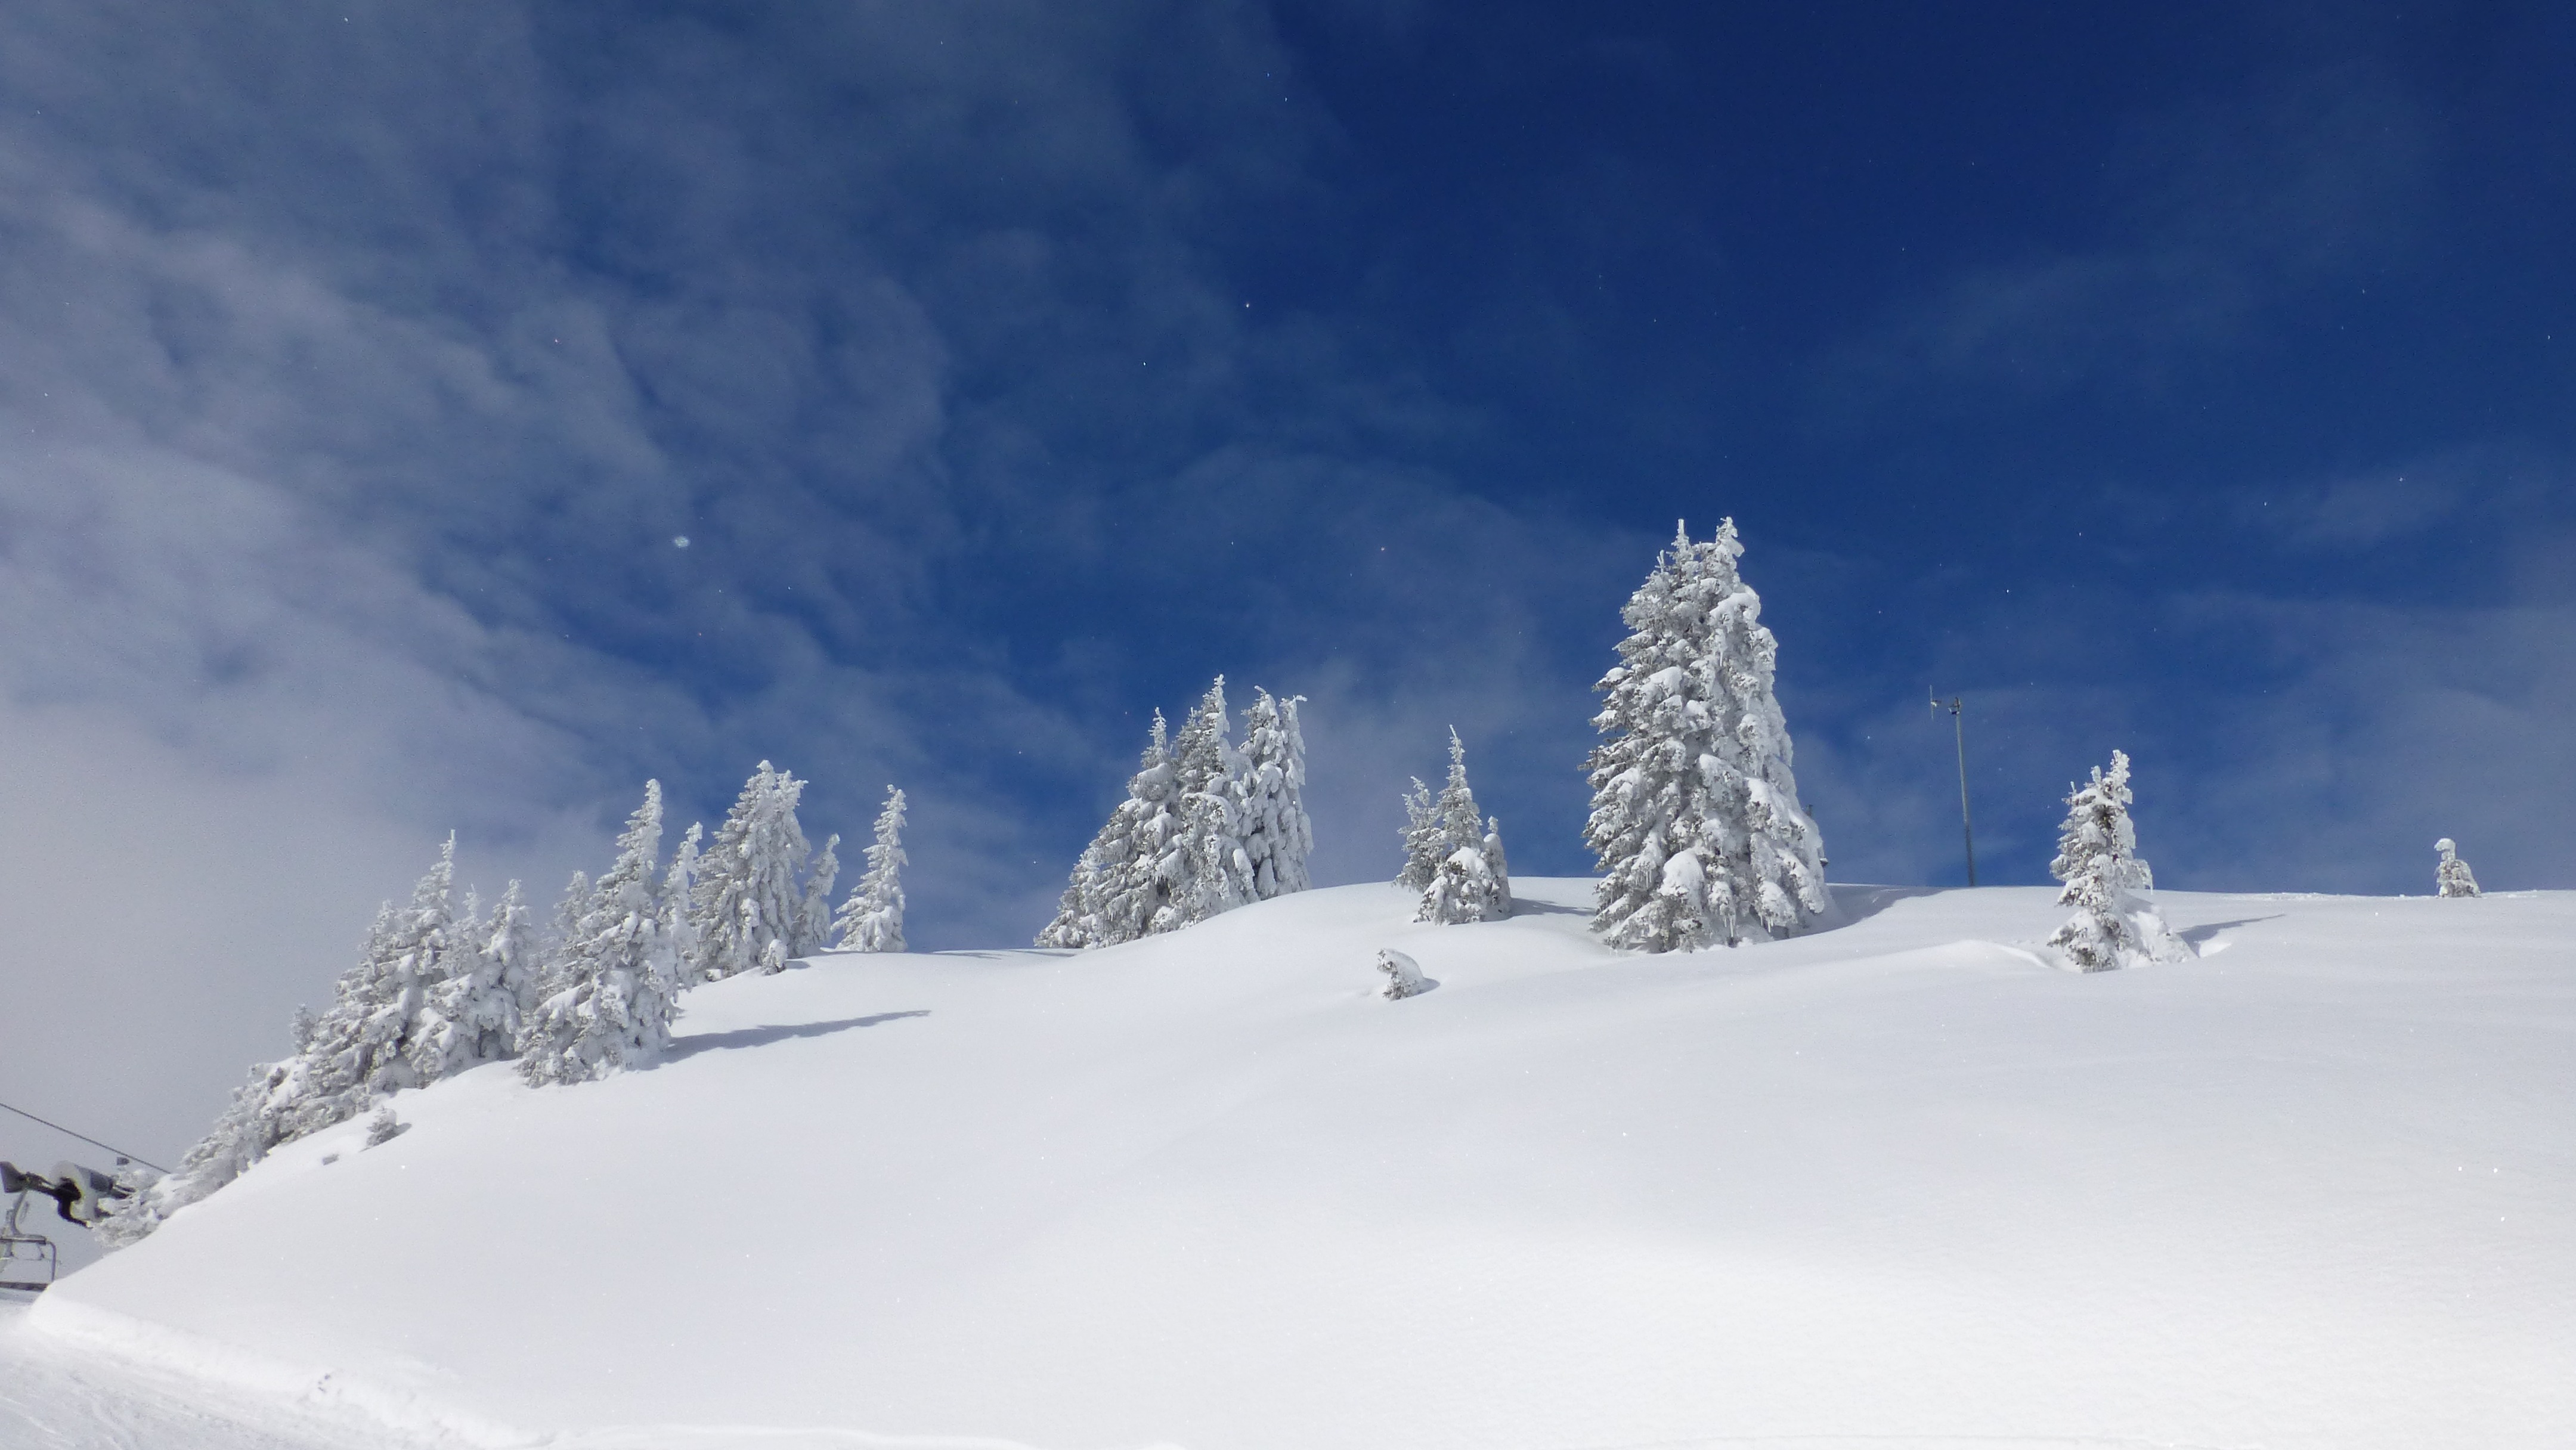
mountain, snow, winter, white, mountain range, weather, skiing, season, winter sport, resort, icy, wintry, piste, freezing, tyrol, ski touring, ski equipment, geological phenomenon, hahnenkamm winter